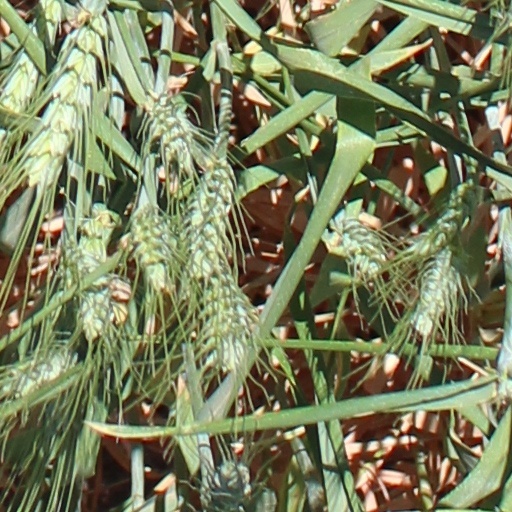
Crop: wheat